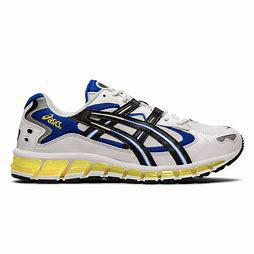
Brand: Asics
Model: Gel Kayano 5 360